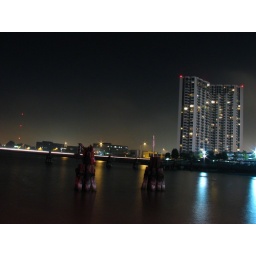
large residential tower over the 80 at powell street - emeryville/berkeley border